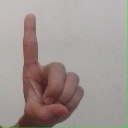
अक्षर: ड